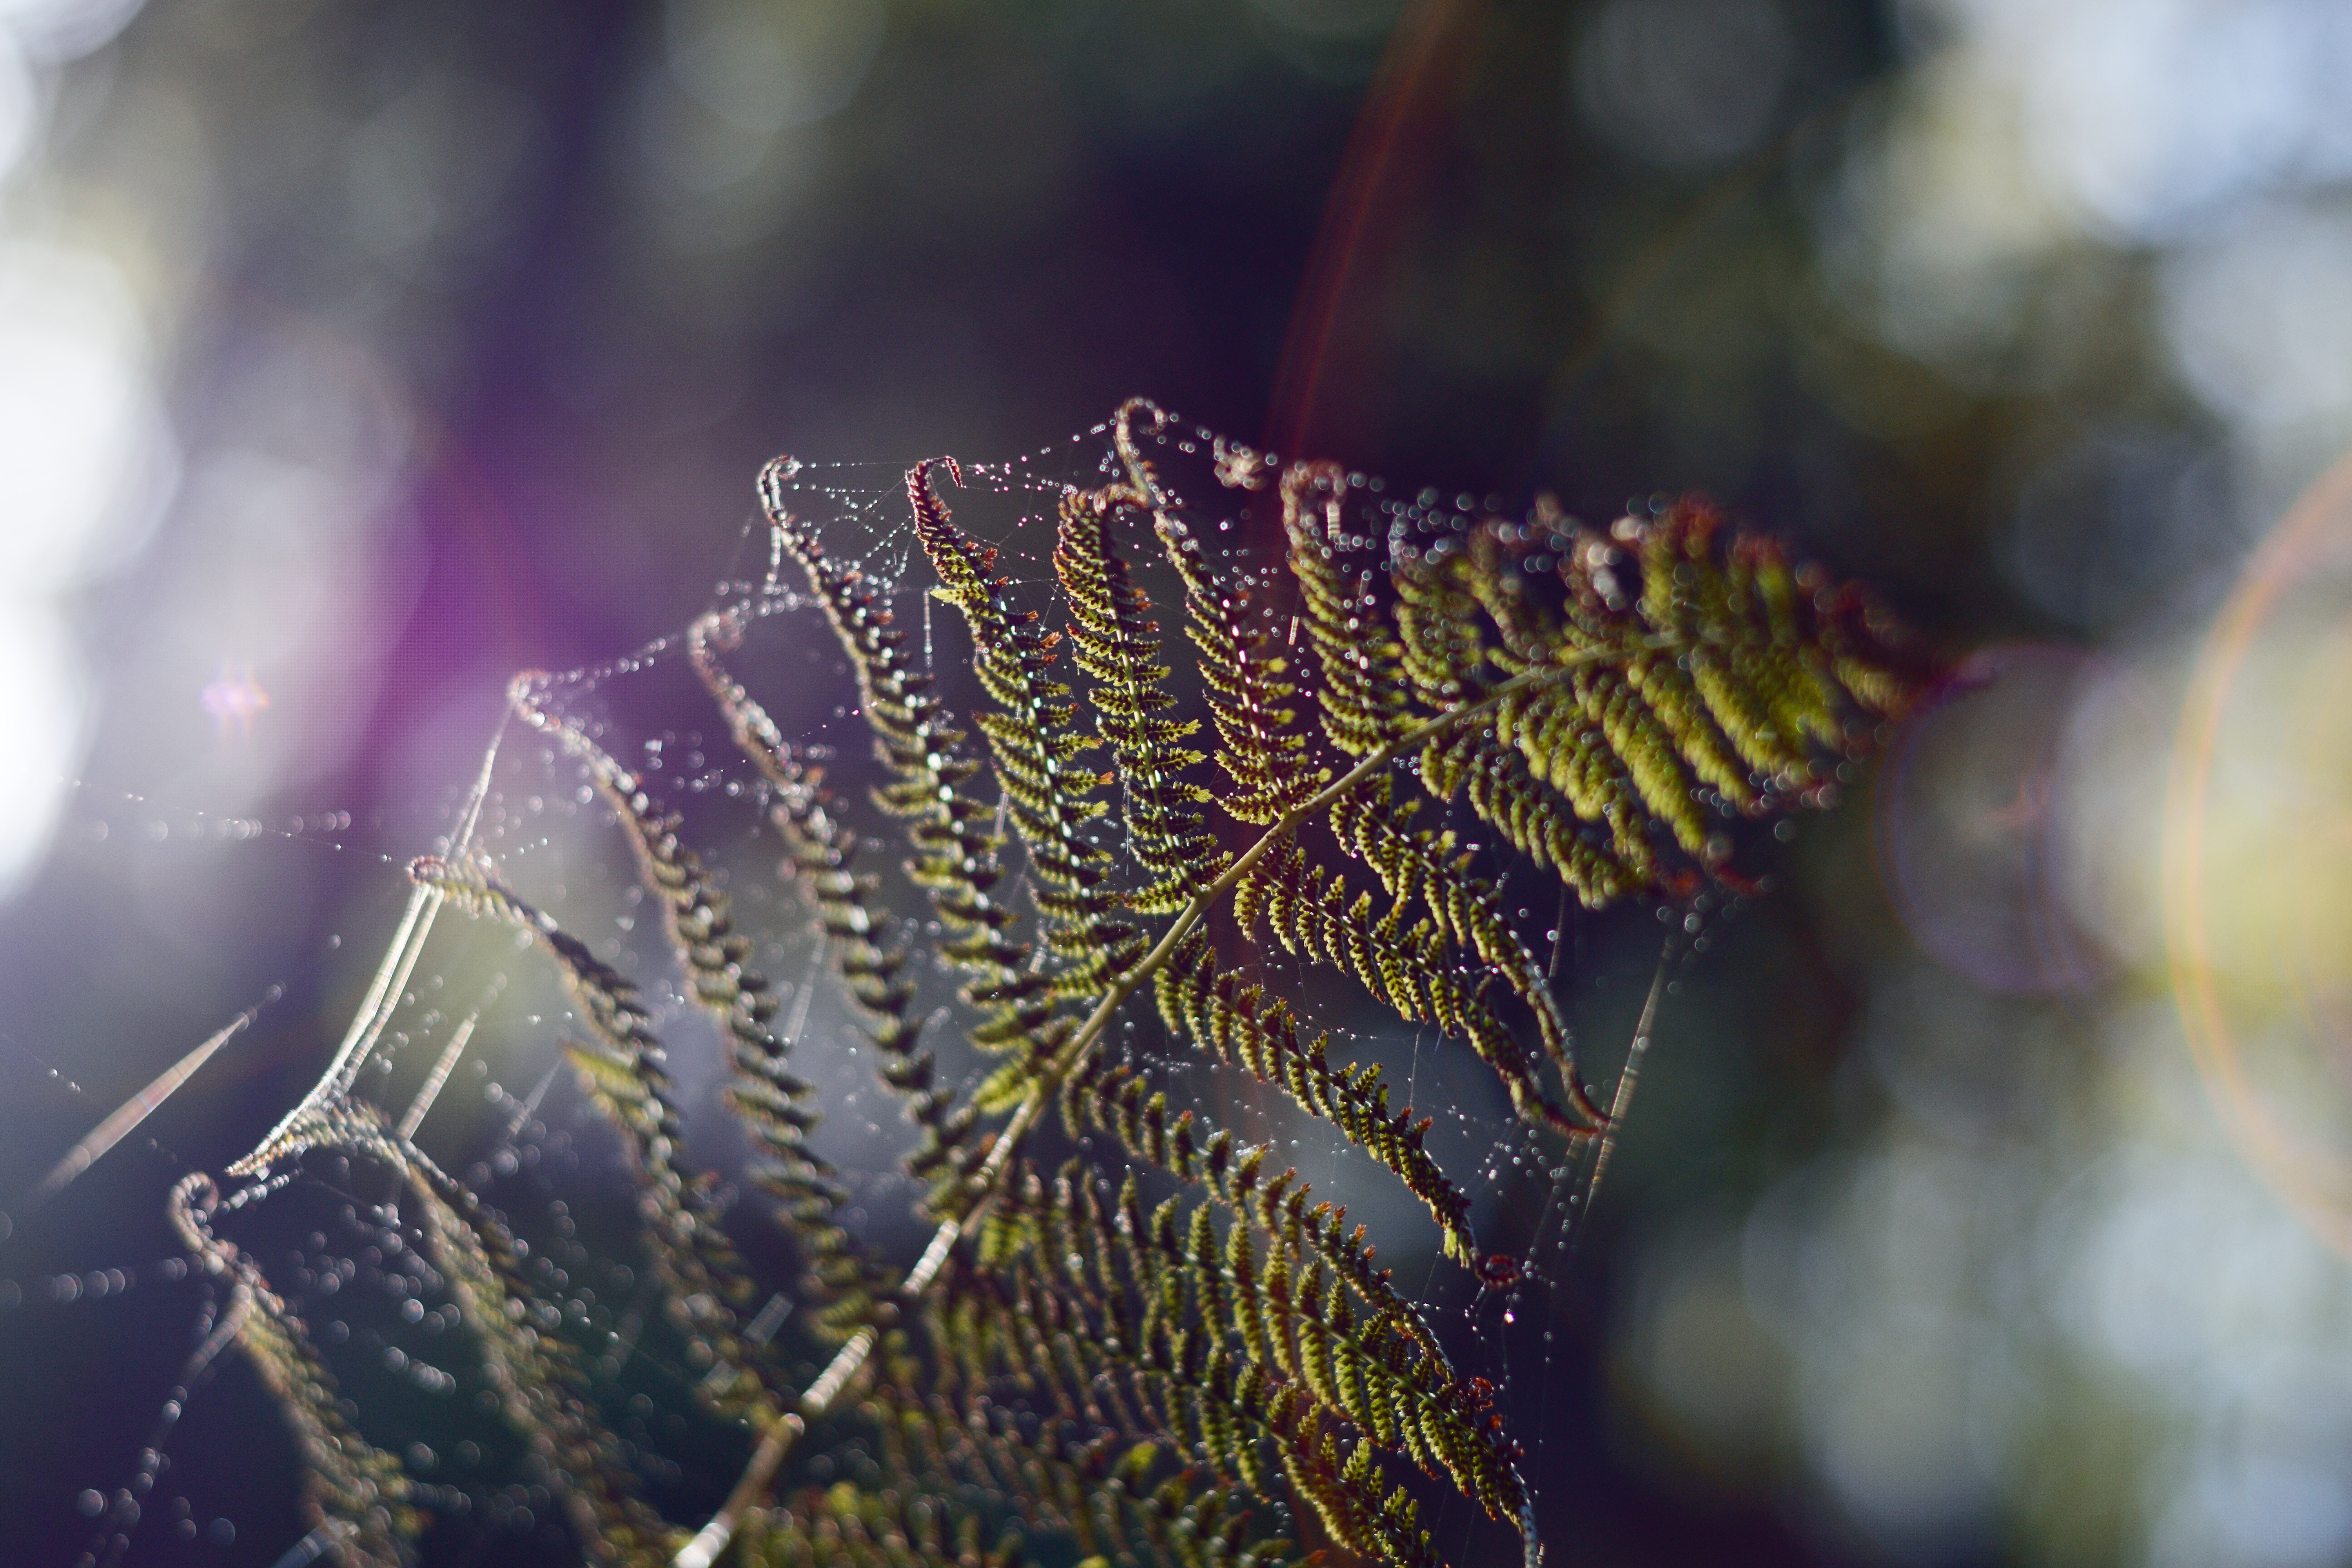
nature, branch, dew, plant, photography, sunlight, leaf, flower, frost, green, autumn, flora, invertebrate, spider web, close up, moisture, macro photography, fractal art